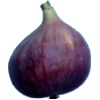
Label: fig